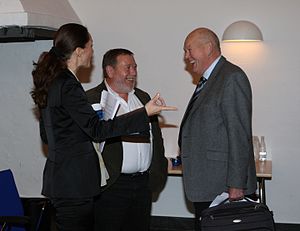
Jens Christian Lund
Jens Christian Lund i et afslappet øjeblik sammen med Paula Larrain og Bjarne Krogh-Pedersen ved konferencen på Kastellet.
Journalist Paula Larrain, Formand for Søværnets Konstabelforening Bjarne Krogh-Pedersen og Folketingsmedlem Jens Chr. Lund i samtale. November 2008.
Jens Christian Lund var en dansk officer, medlem af Folketinget for Socialdemokraterne og fodbolddommer.